Petrus Astronomus

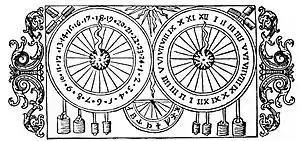
16th-century woodcut from the "History" of Olaus Magnus, purportedly depicting the astronomical clock in Uppsala Cathedral designed by Brother Petrus.

Petrus Astronomus, O.Ss.S., (died after 1513), a German by birth, was a Bridgettine monk in Vadstena Abbey, Vadstena, Sweden. In 1506, he created an astronomical clock for the Uppsala Cathedral, which, in addition to the hours and minutes of the day, also illustrated the moon phase and the movements of the planets. The clock was repaired by Christopher Polhem in the 17th century but destroyed in a fire in 1702.